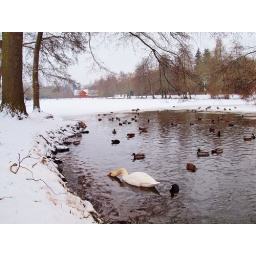
red house in the background